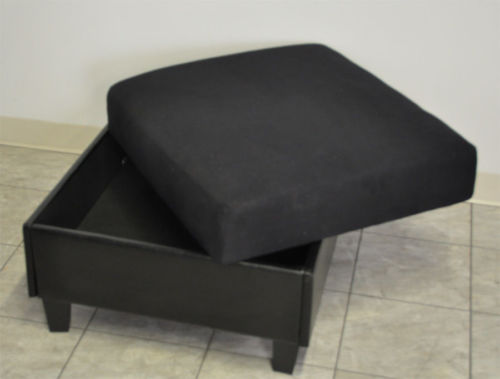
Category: sofa